Palm Court (Alexandria Hotel)

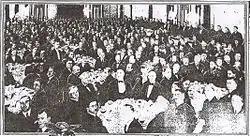
Palm Court as it appeared in 1920 during a banquet in honor of Gen. John J. Pershing.

"The room will be one of the largest of its kind in California and will be available for social affairs of every nature. Its primary object, however, will be more of a furnishing a convenient place for afternoon teas, card parties and evening receptions."